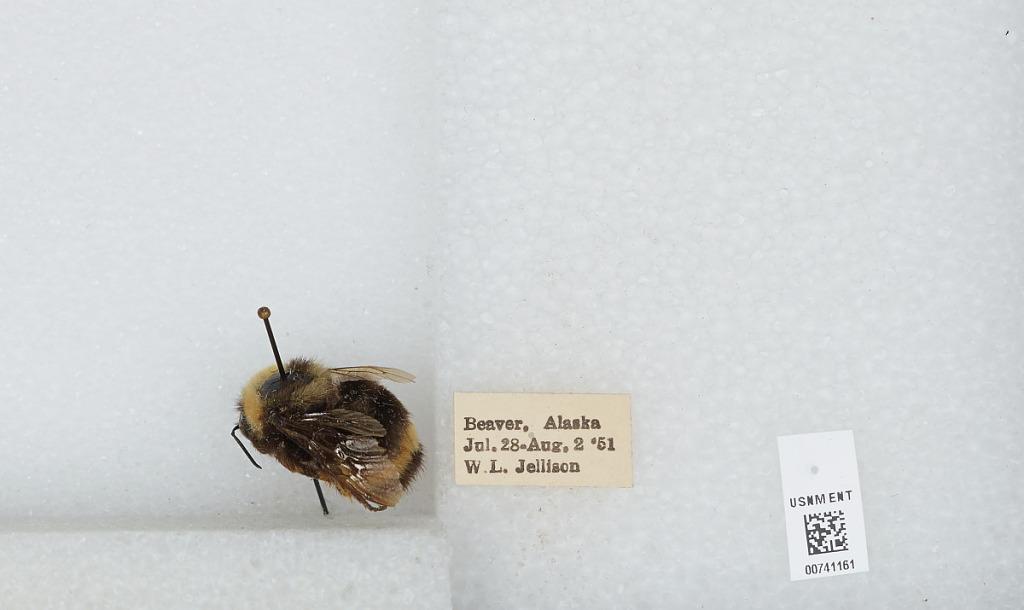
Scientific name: Bombus (Bombus) occidentalis Greene
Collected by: W. Jellison
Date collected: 1951-7-28
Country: United States
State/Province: Alaska
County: Yukon-Koyukuk
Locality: Beaver
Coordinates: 66.3597, -147.398